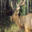
Label: deer